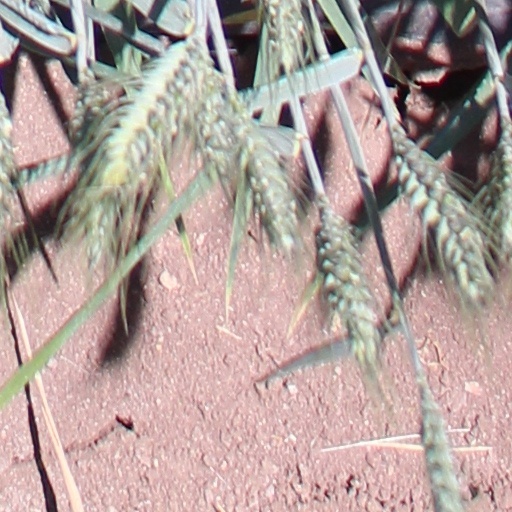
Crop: wheat